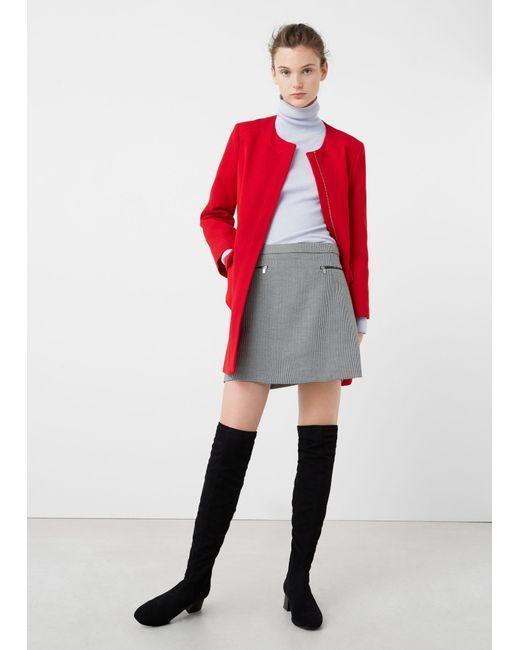
roter einfarbiger trendiger Blazer für Mädchen